Question: Please indicate a possible affordance area of the carry_skateboard that can be used for holding
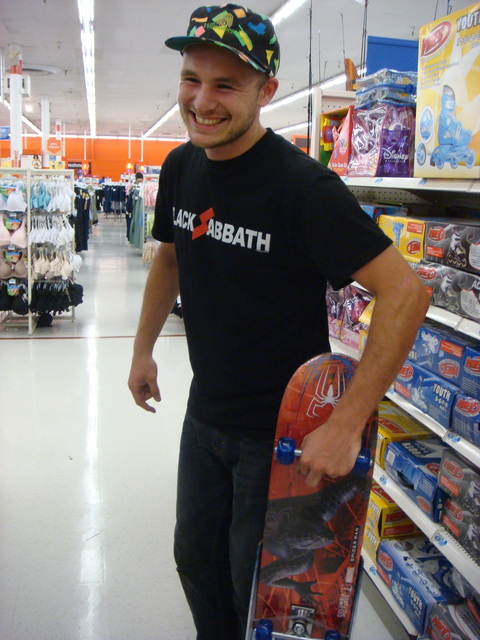
Answer: [243.008, 357.293, 378.947, 635.188]